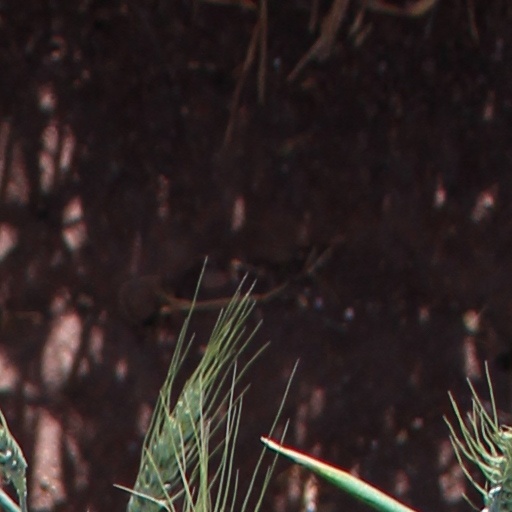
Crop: wheat